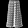
Label: Trouser